Women in Hungary

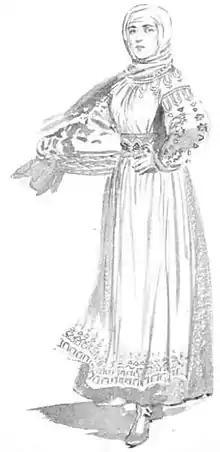
Hungarian peasant in the 17th century - illustration by Percy Anderson for Costume Fanciful, Historical and Theatrical, 1906

The roles of women in Hungary have changed significantly over the past 200 years. Historically, in the present day territory of Hungary, discourses on women’s roles, rights, and political access, along with feminist movements, have developed within the context of extremely traditional gender roles that were influenced by Roman Catholicism, Lutheranism and Calvinism. More recently, the Communist doctrine on women’s place in society was also influential. The post-communist era in Hungary has produced a number of organizations to address the needs of the nation’s women and mobilize female voters, and several universities now have gender studies programs. In the 21st century, the entry in the European Union has led to a more 'Westernized' culture.